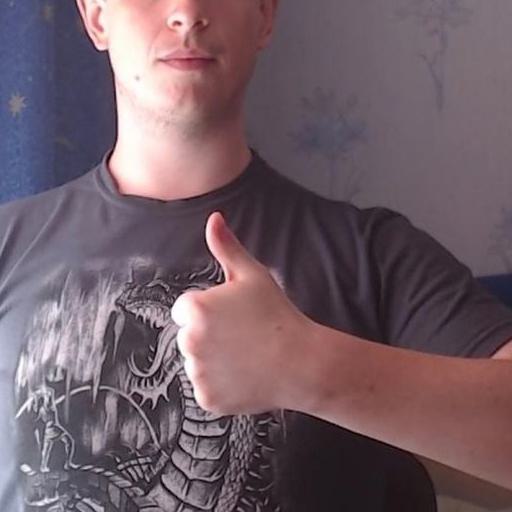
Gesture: like